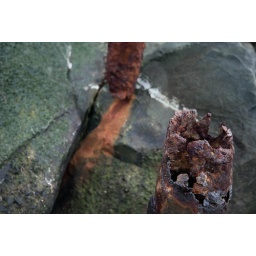
An old fence post looses its footings. The ocean in action